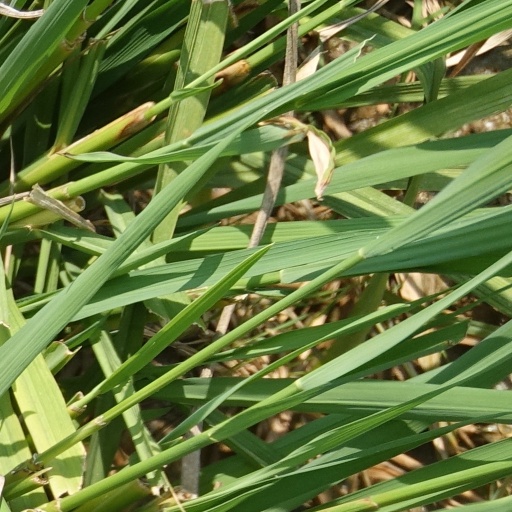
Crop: rice